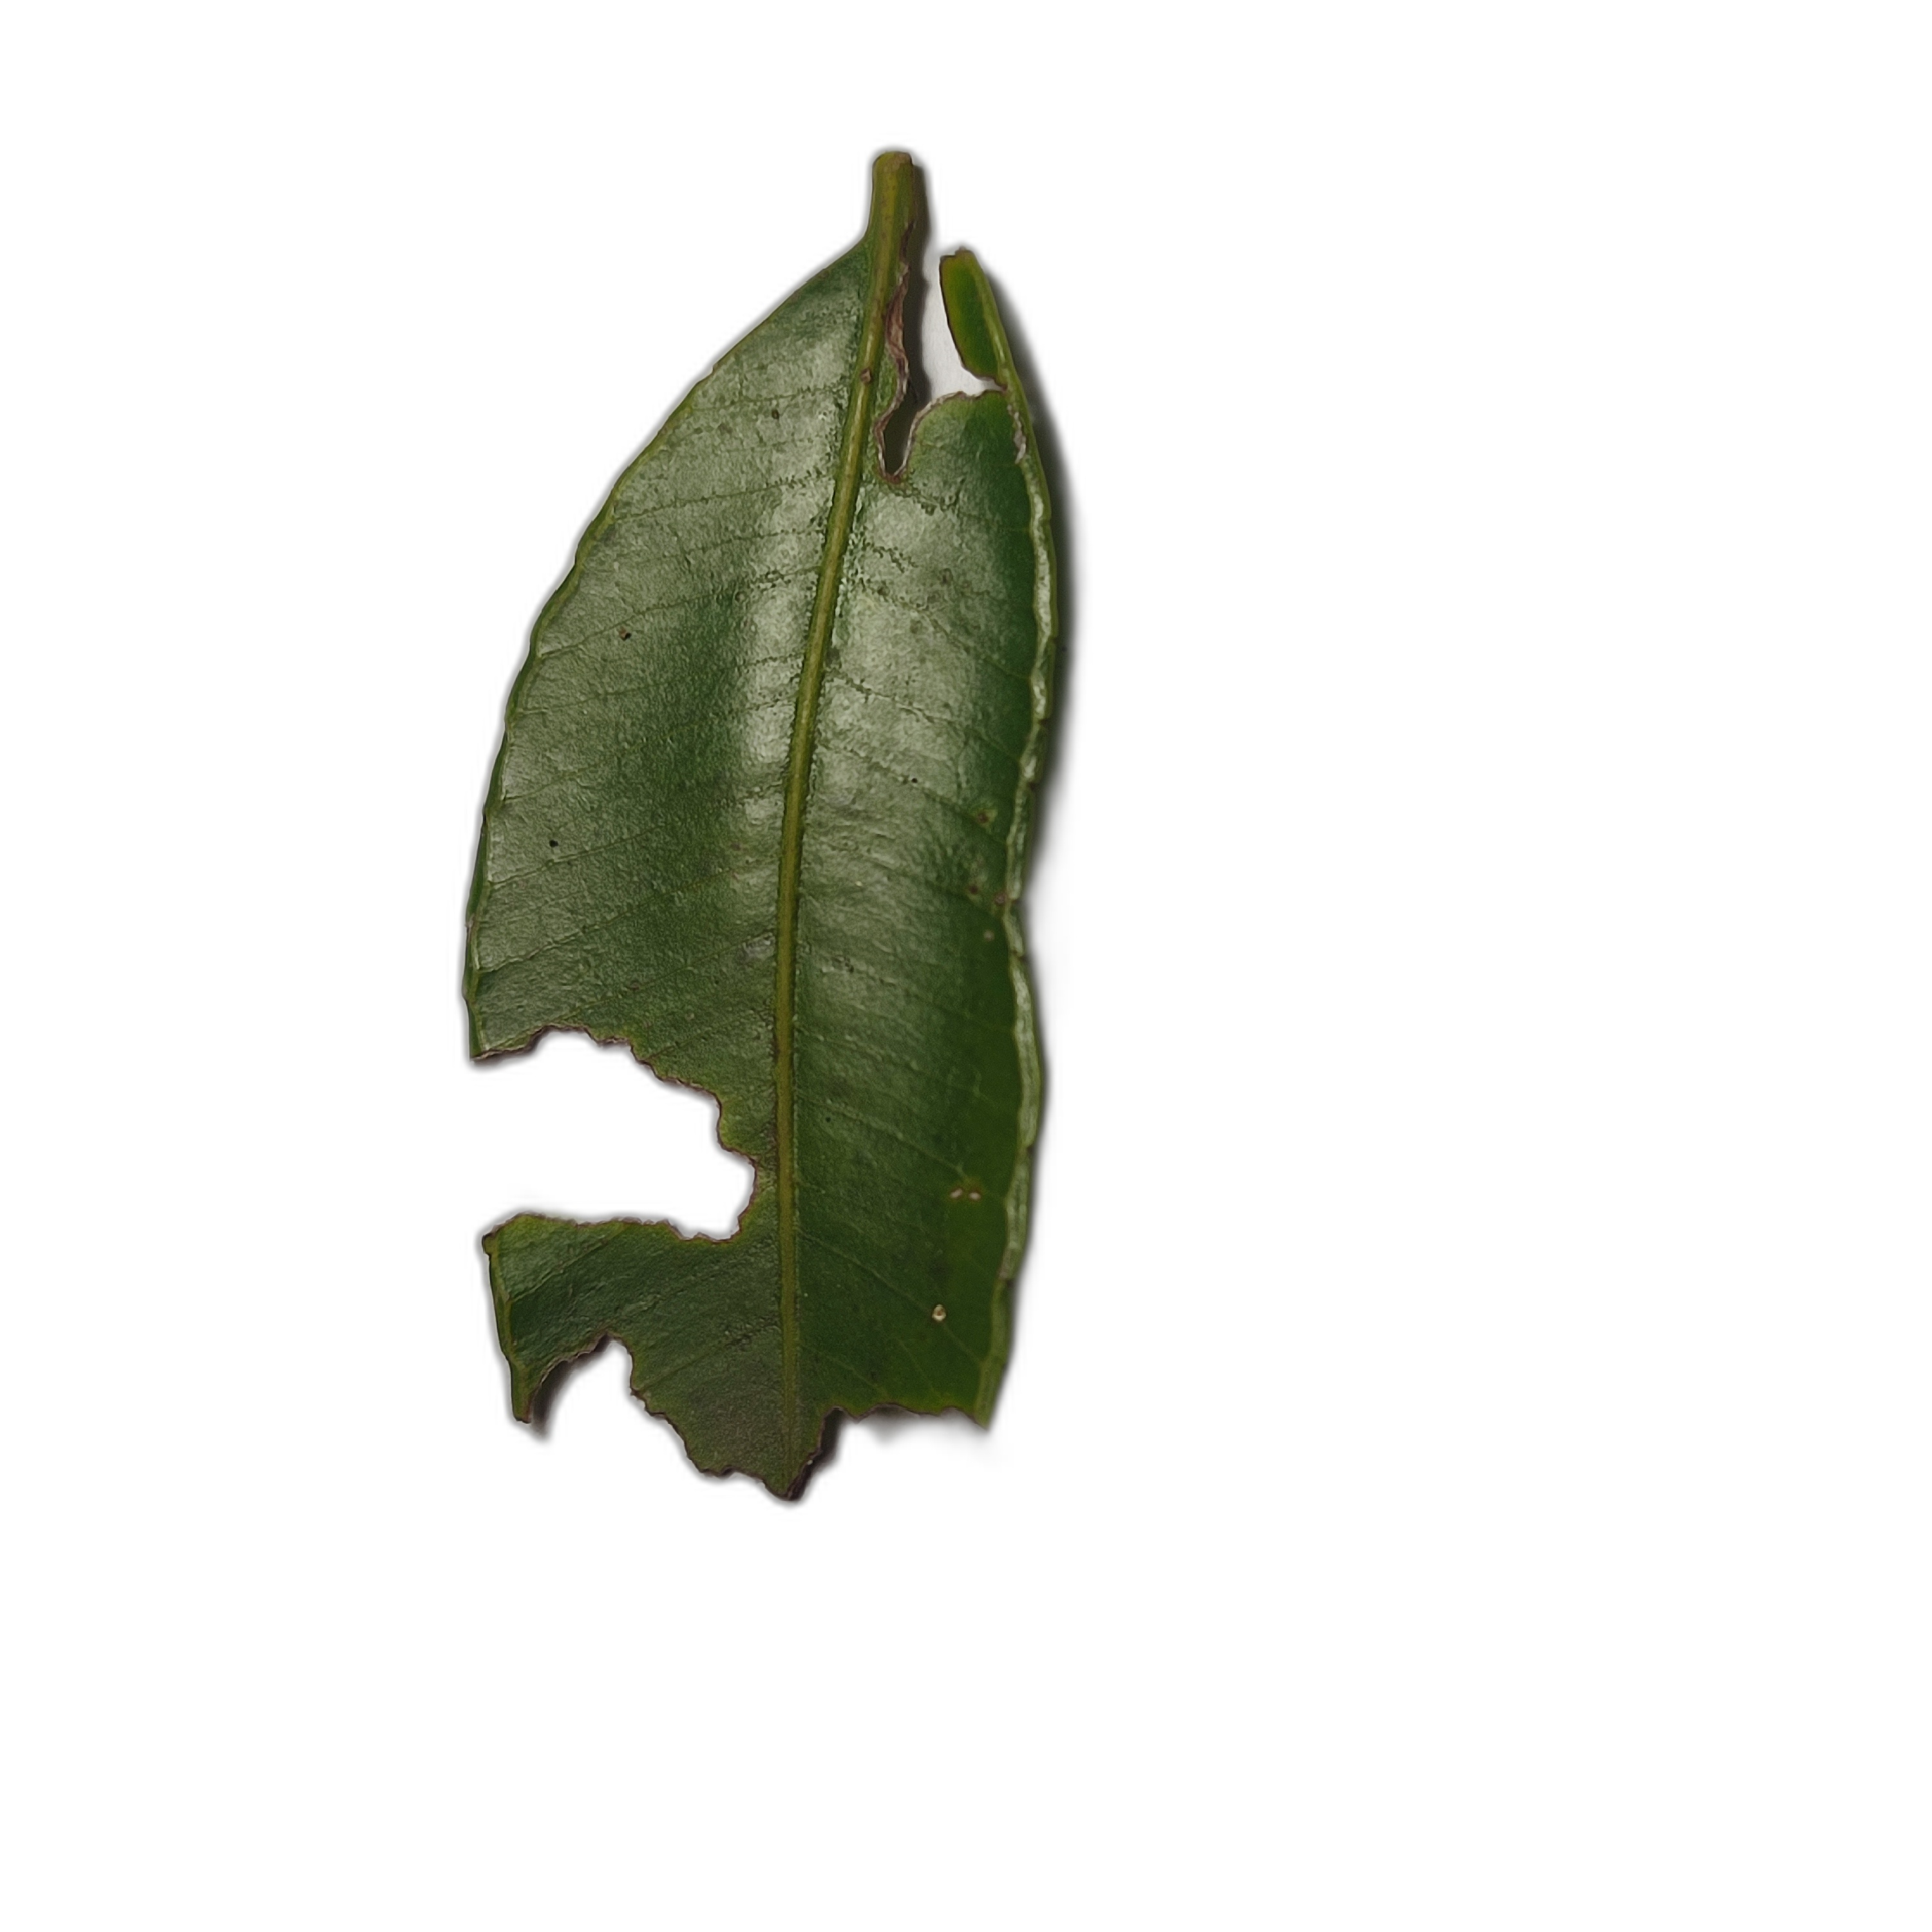
Label: not_healthy